Timeline of activities involving the Proud Boys

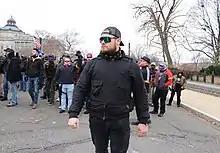
Ethan Nordean leads a Proud Boys contingent as they march toward the Capitol Building on January 6.

Washington resident and Proud Boys member Tusitala "Tiny" Toese, known for brawling in the streets of Portland and Seattle during political protests, was arrested in Washington on August 28, 2020. He was wanted for multiple probation violations related to his 2018 misdemeanor assault conviction that left a protester with stitches and a concussion in June 2018. Toese, previously affiliated with Patriot Prayer, had been observed participating in other assaults with members of the Proud Boys, including an assault at a Clark County, Washington mall in May 2018 and an assault in Seattle in June 2020.